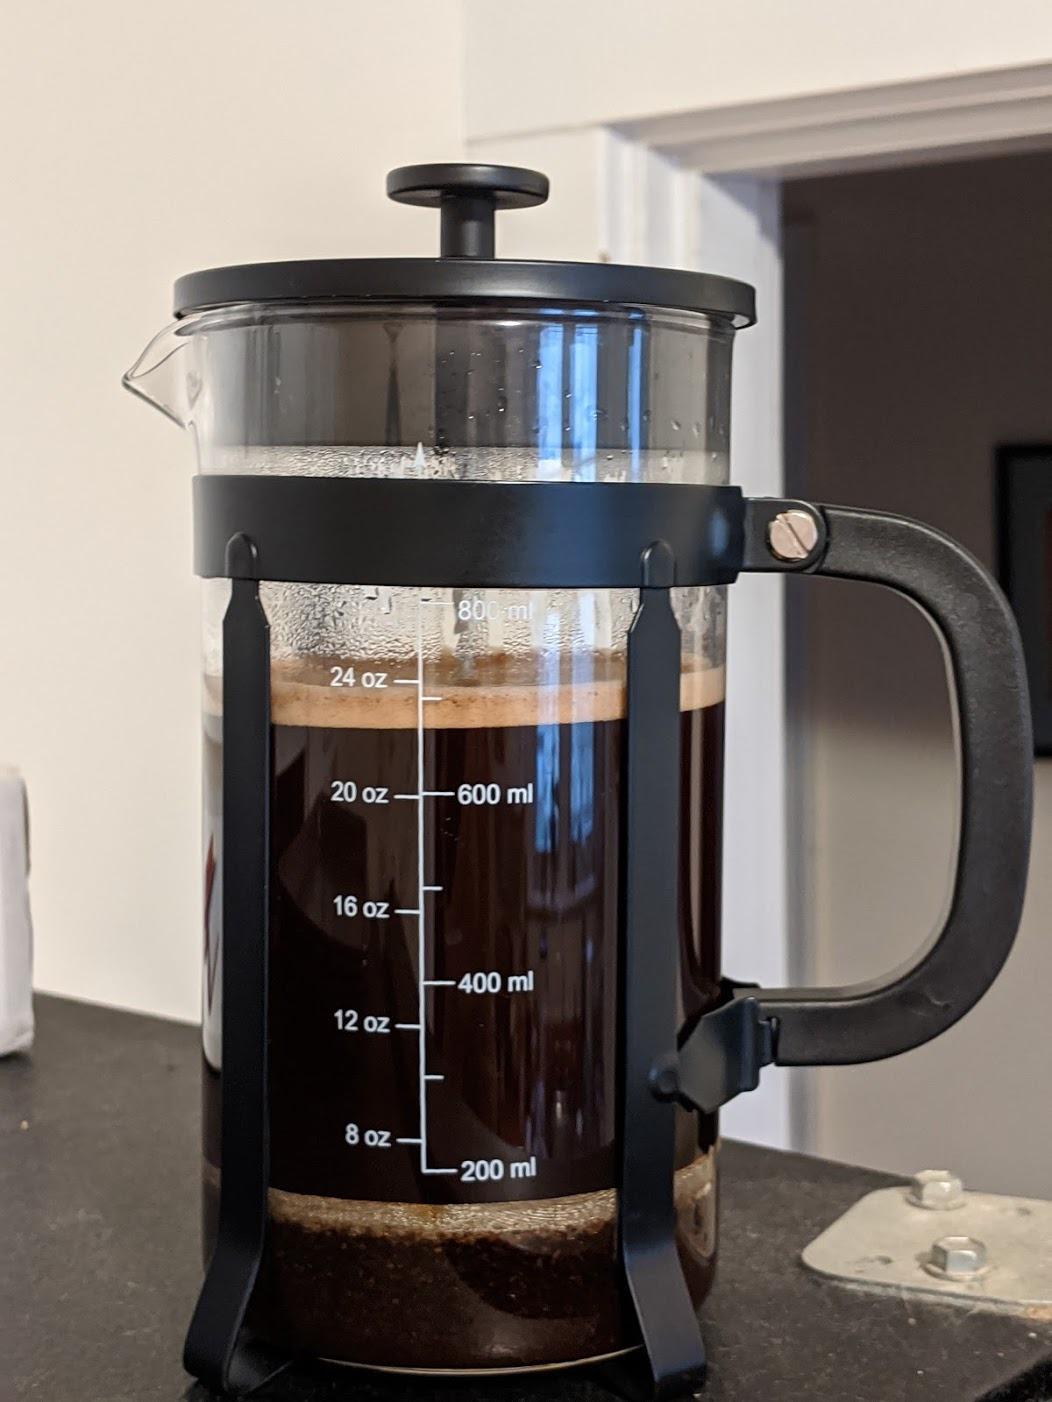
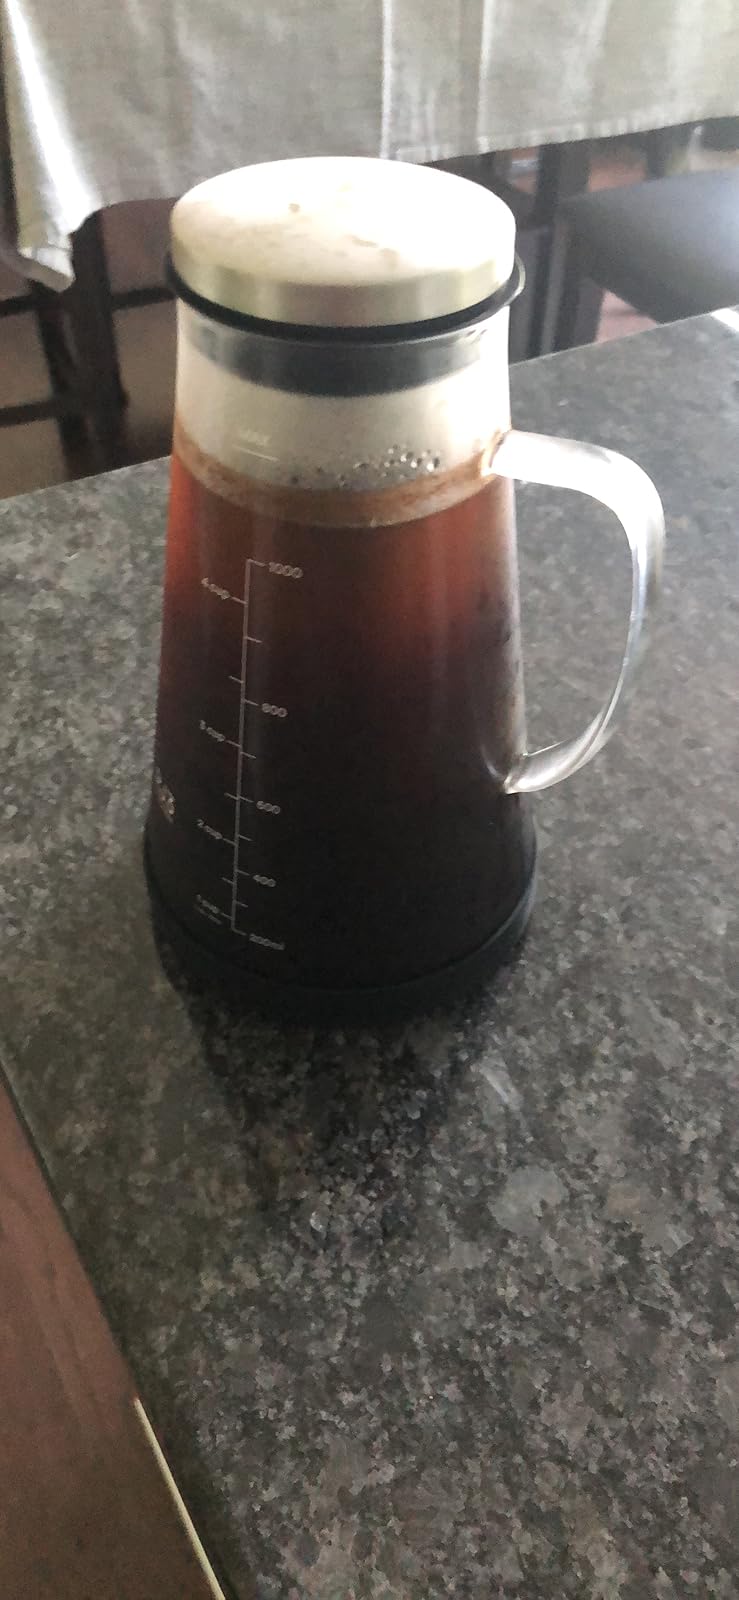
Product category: items_tea
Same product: no